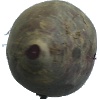
Label: Beetroot 1